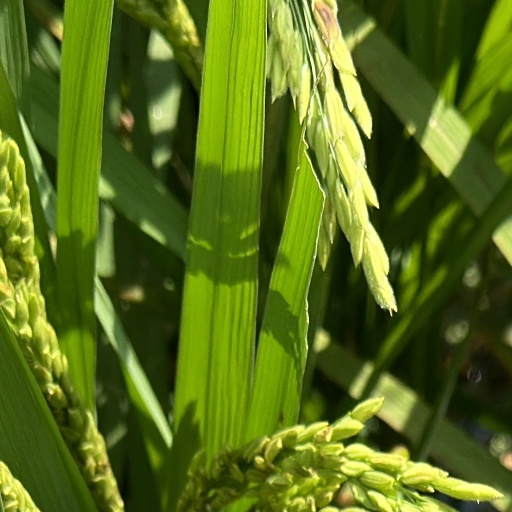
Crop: rice